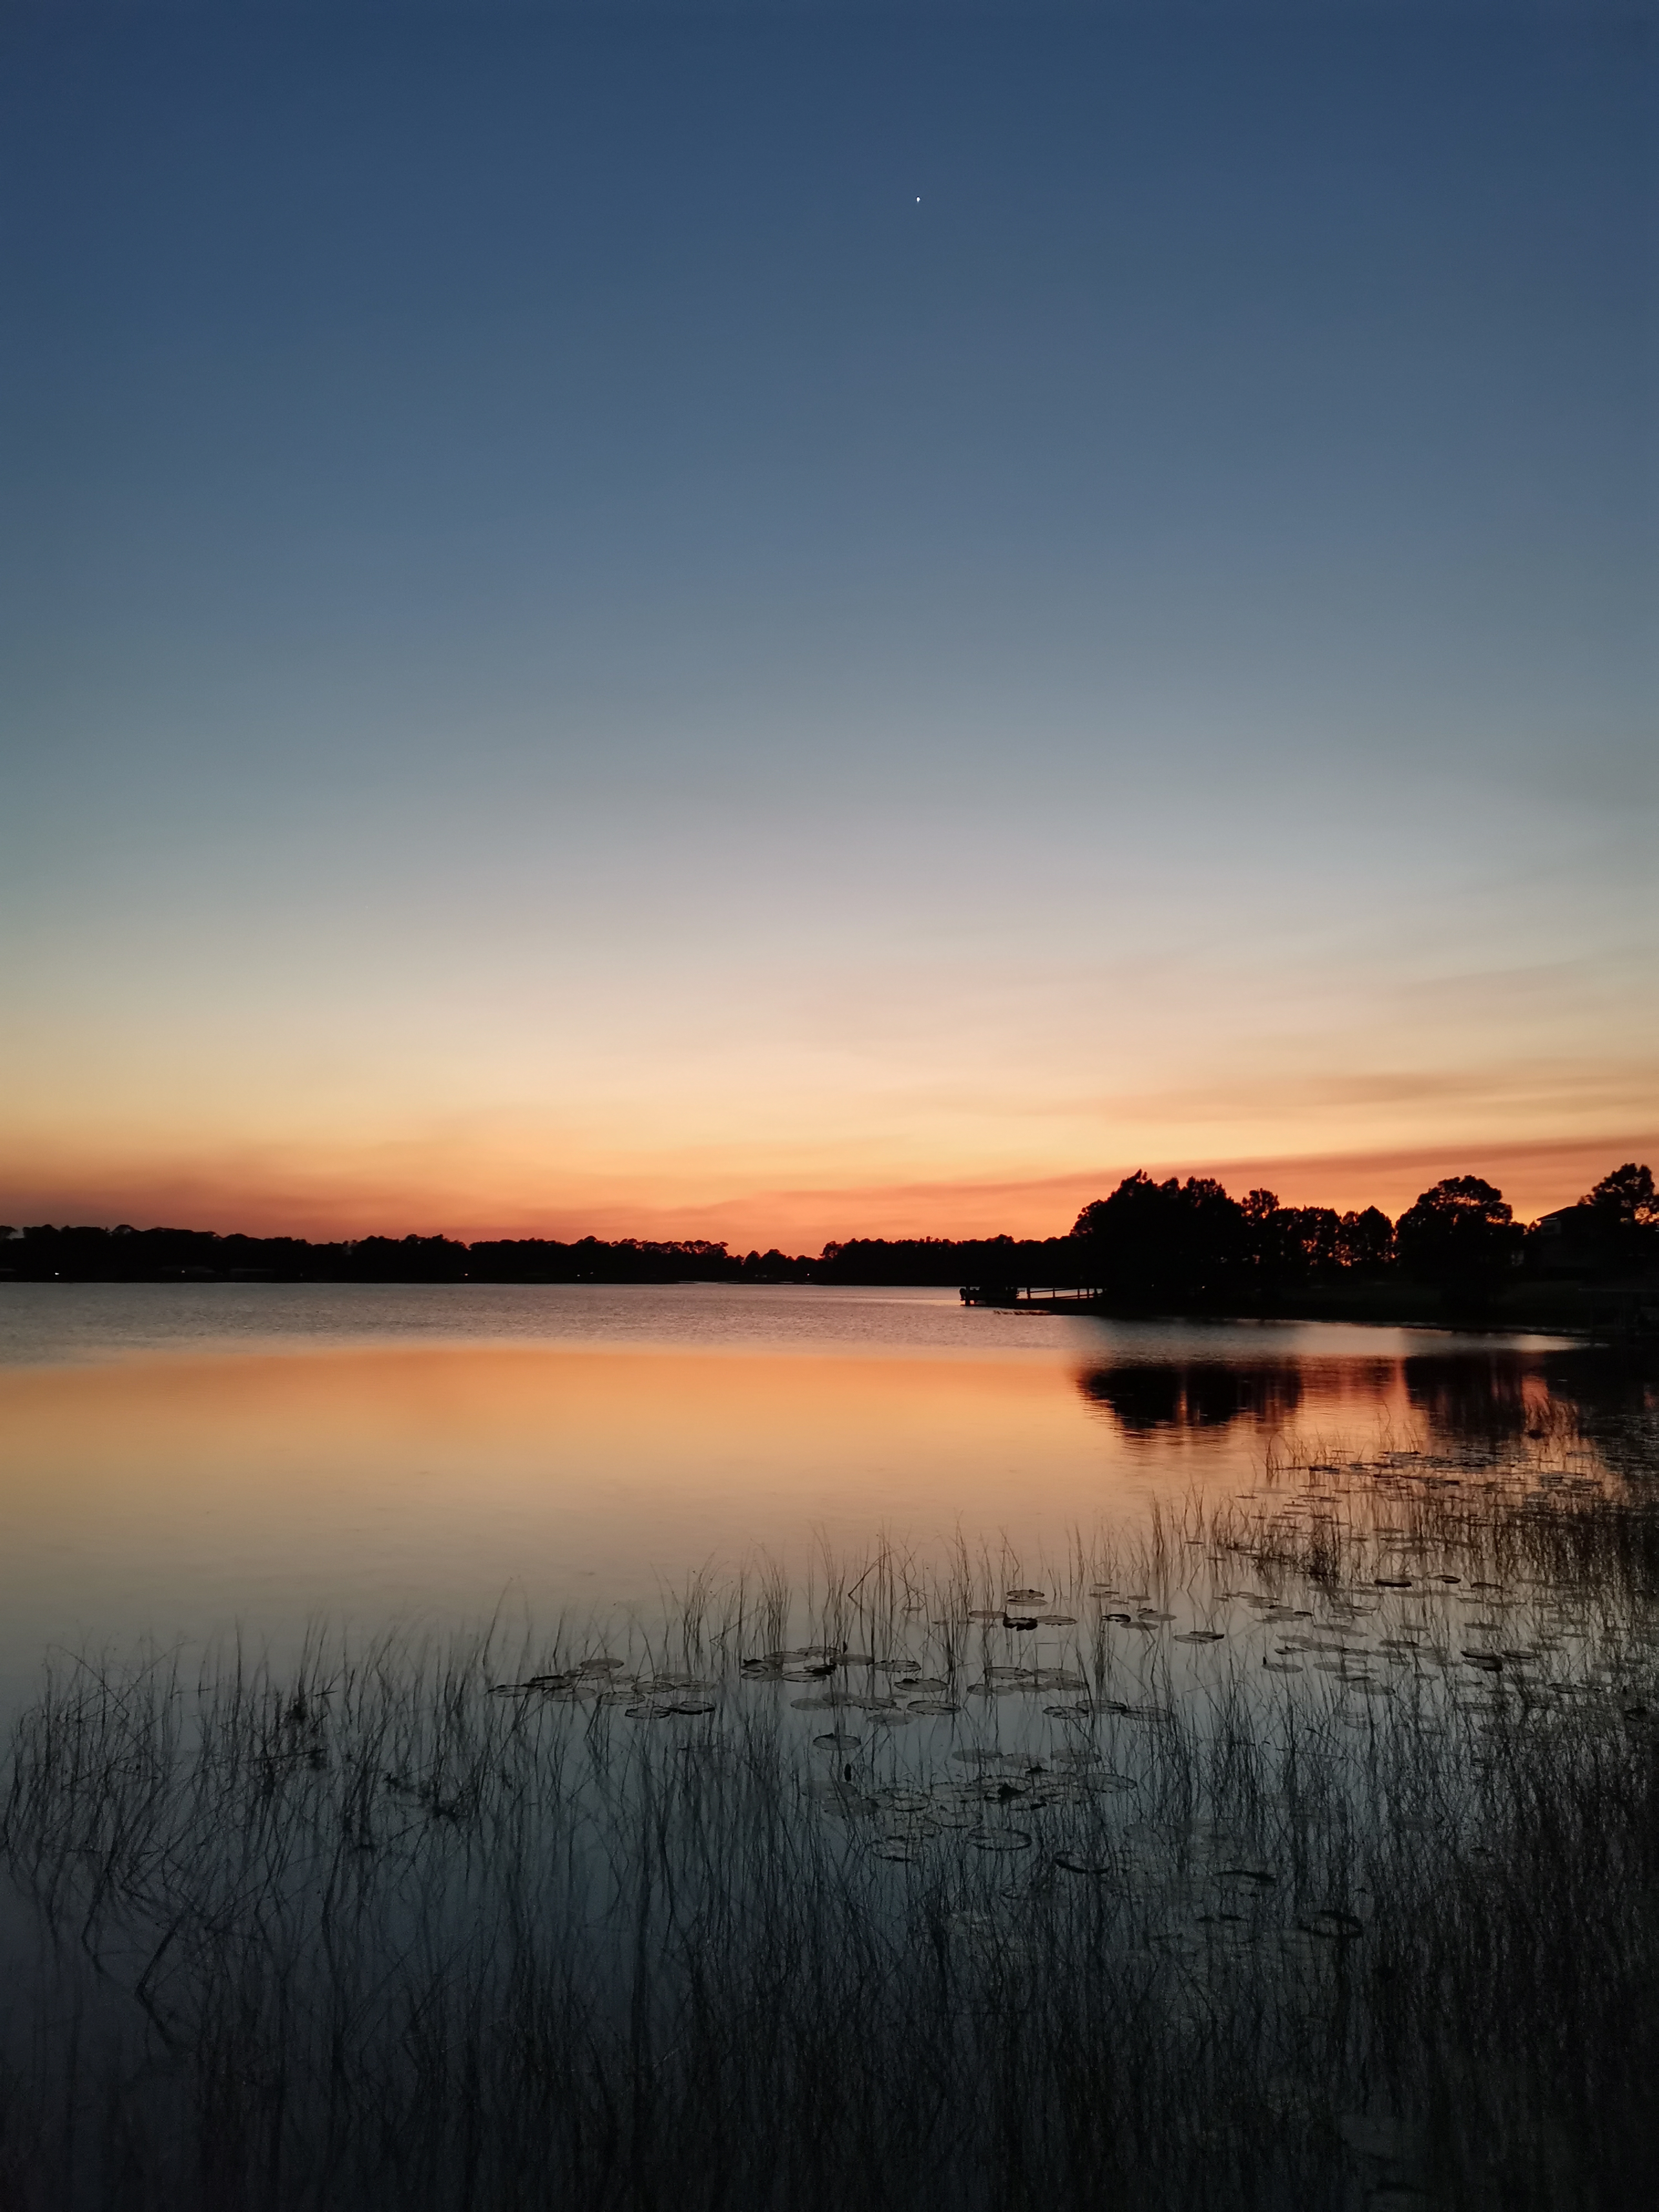
sunset, water, sky, water resources, natural landscape, afterglow, lake, plant, dusk, bank, cloud, sunrise, red sky at morning, waterway, landscape, horizon, tree, reservoir, dawn, wetland, lake district, loch, evening, reflection, sound, lacustrine plain, ocean, darkness, wildlife, floodplain, marsh, inlet, night, sea, coast, river